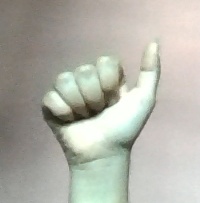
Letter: dhad